Elementary schools in the United States

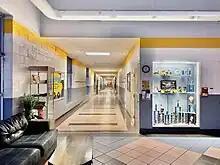
The interior of a modern elementary school

Remote learning set-back students in learning their fine motor skills and it took a toll on their emotional and social health. Many elementary students are still learning or perfecting their fine motor skills. Not only did it affect their fine motor skills, it took a great impact on their social and emotional health. Having emotional and social health problems could possibly hurt the way the students are able to take in information.